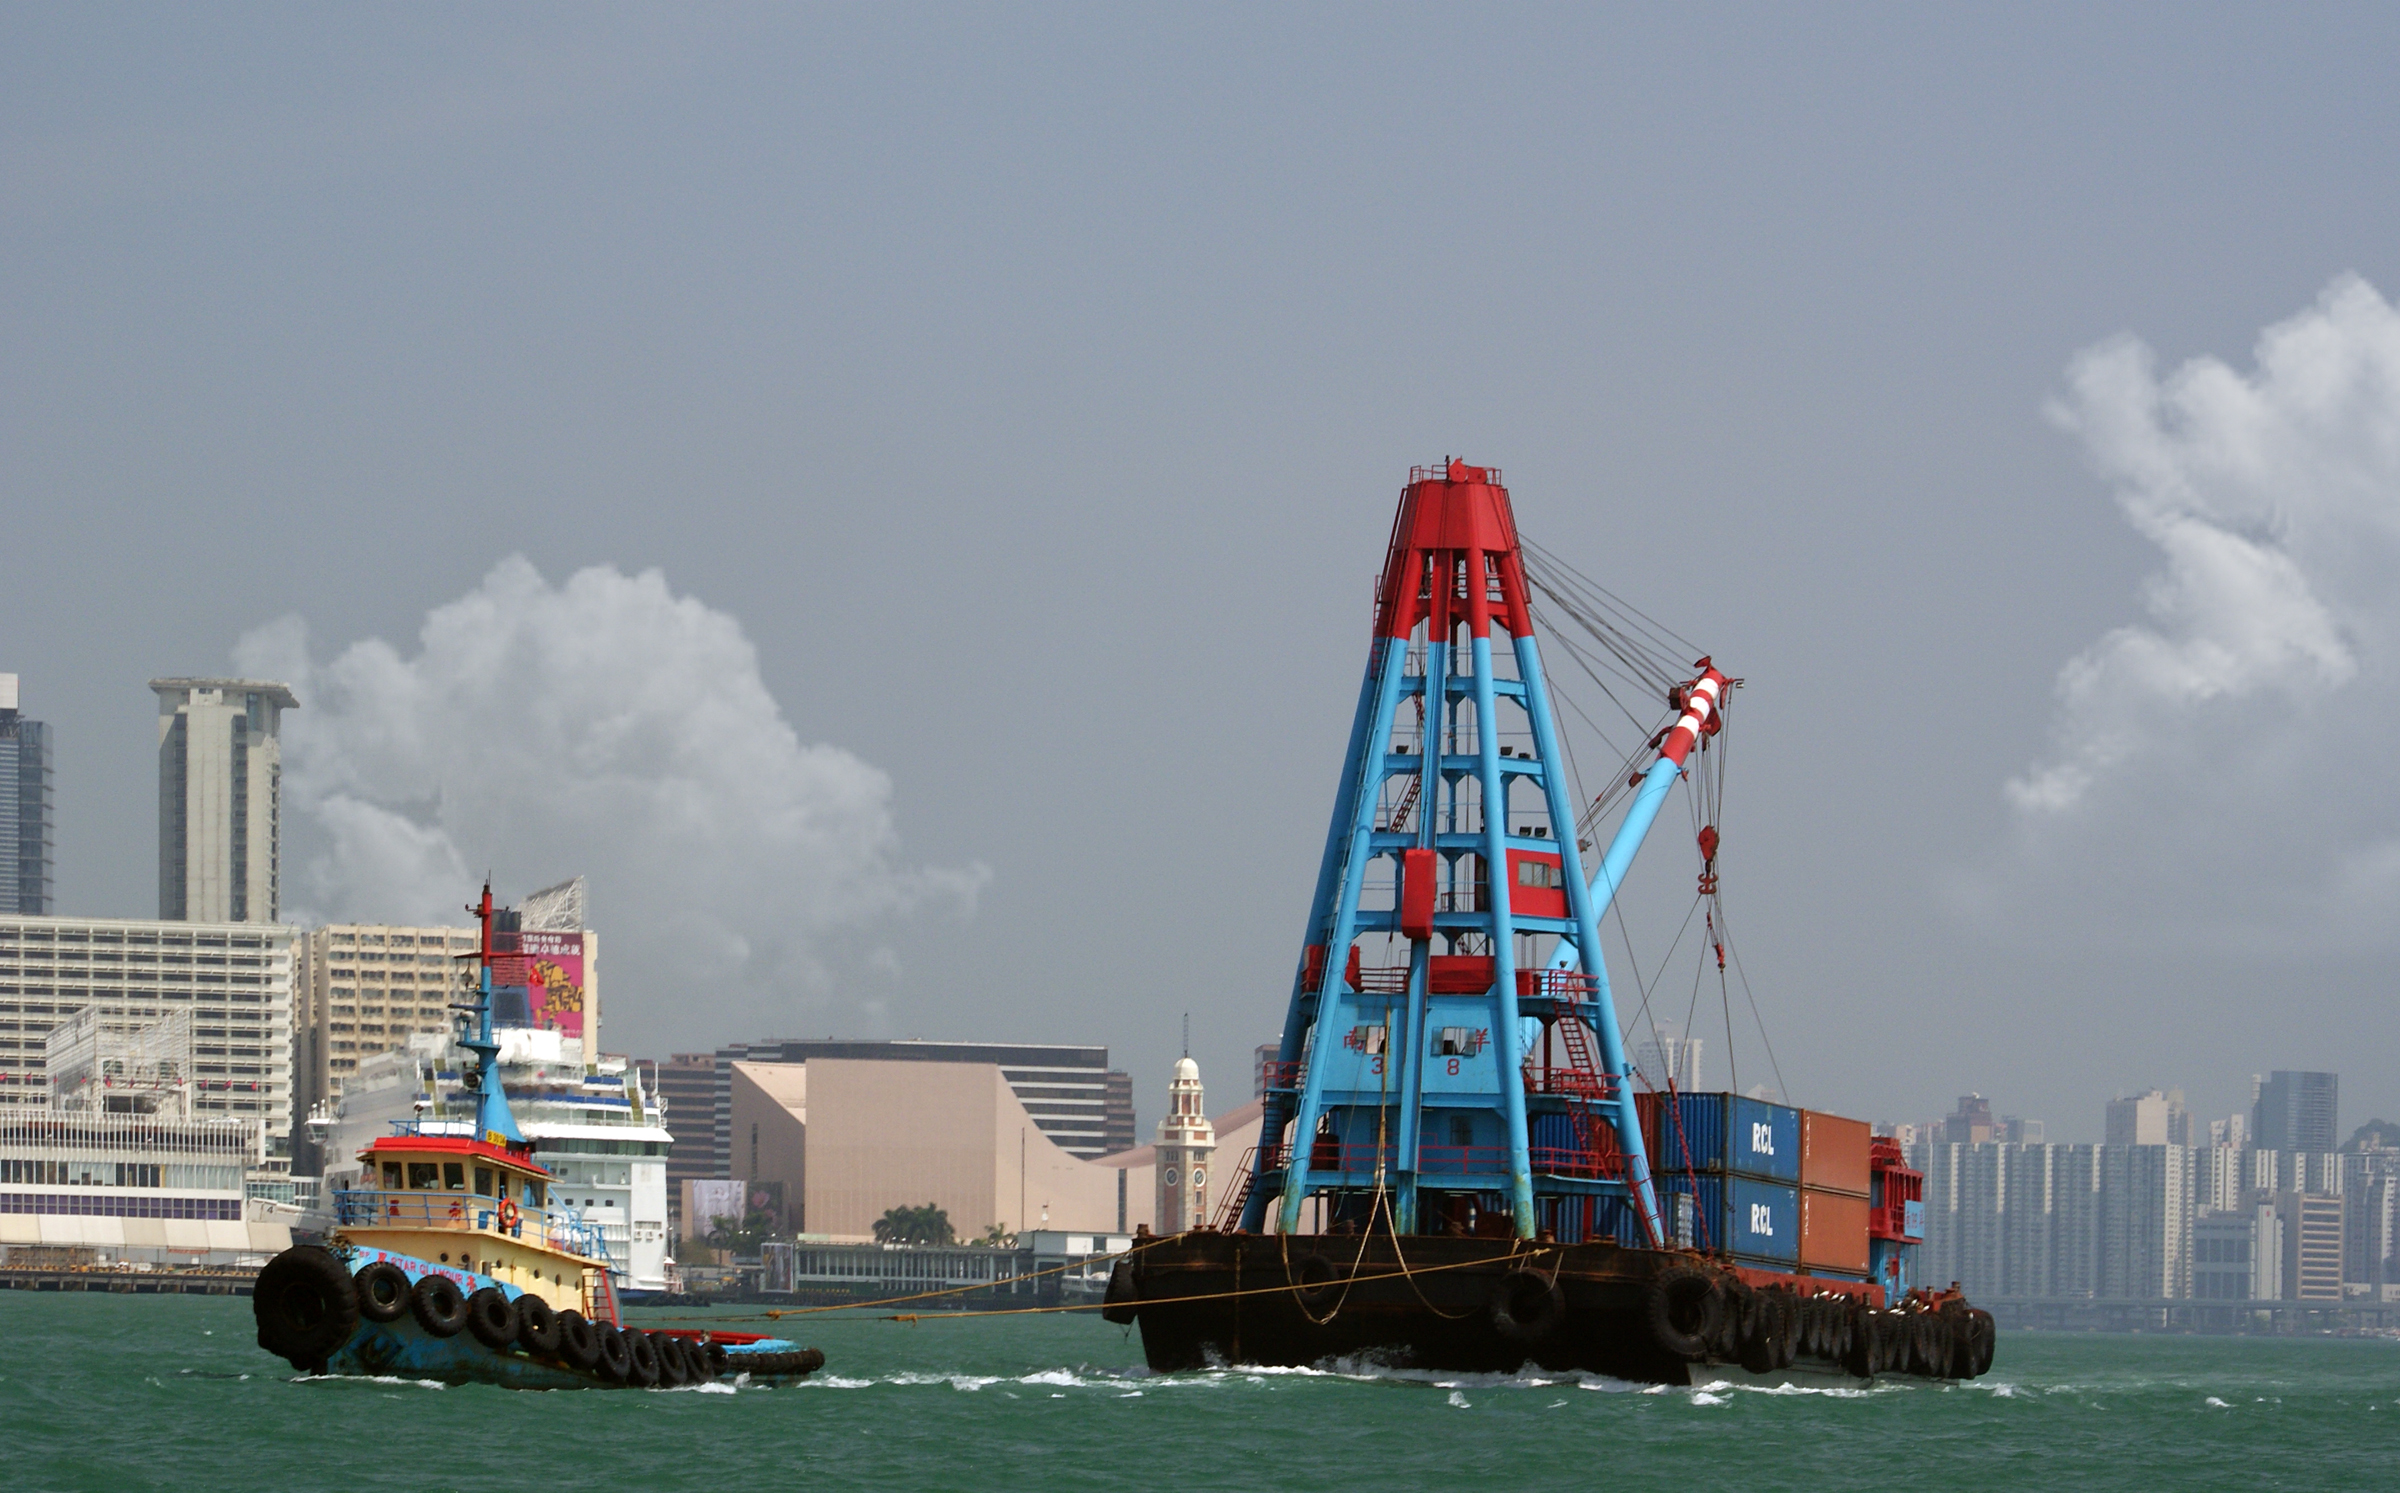
sea, boat, wind, ship, transport, vehicle, harbor, port, publicdomain, cargo, shipping, tugboat, derrick, watercraft, hongkongharbour, tugboattowingbarge, container ship, freight transport